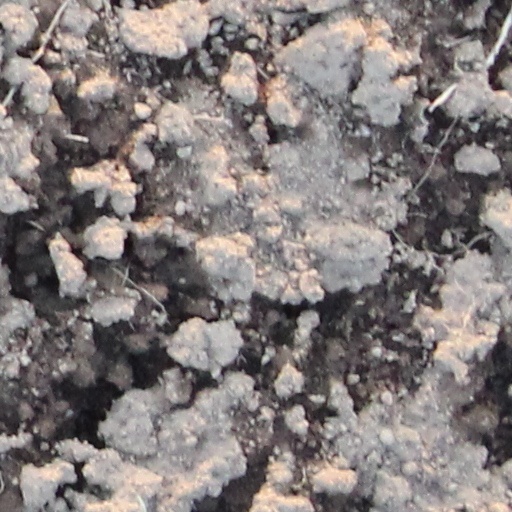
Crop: wheat